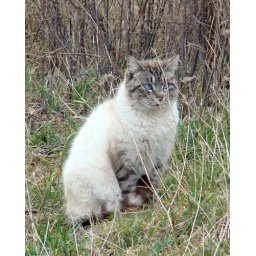
cat in the grass